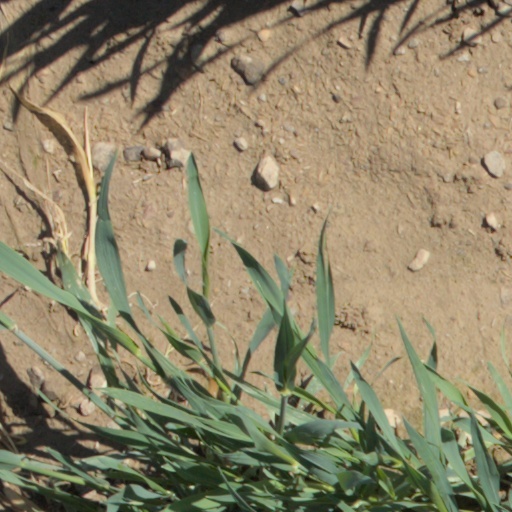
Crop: wheat